Jacob De Witt

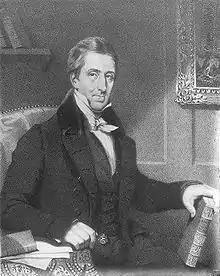
Denis-Benjamin Viger, "Patriote" leader whose connection to the "Banque du Peuple" was unclear

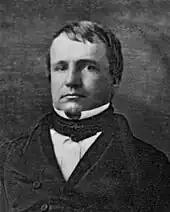
Louis-Hippolyte LaFontaine, leader of the French-Canadian Group

De Witt entered politics in the general elections of 1830, when he was elected to represent Beauharnois in the Legislative Assembly of Lower Canada. Of liberal and reform tendencies, he supported the "Parti patriote" led by Louis-Joseph Papineau and Denis-Benjamin Viger, and their challenges to the appointed Governor of Lower Canada. In the 1834 session, he voted in support of the Ninety-Two Resolutions, presented by Papineau. The Resolutions were directed to the British government and set out a detailed critique of the colonial constitution. They called for major changes, such as an elective Legislative Council. The Assembly passed the Resolutions by a large majority, 56 to 24. In the general elections in the fall of 1834, De Witt was re-elected in Beauharnois with a comfortable margin, part of a major victory by the "Parti patriote" across the province.